D. D. Sheehan

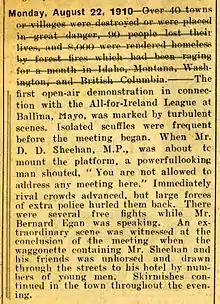
Turbulent AFIL demonstration at Ballina, County Mayo, 1910.

Long associated with land agitation, Sheehan settled many disputes between landlord gentry and their under-privileged tenant farmers. In his capacity as honorary secretary of the Cork Advisory Committee, he was foremost in ending centuries of oppressive "landlordism" under the far reaching Irish Land Act 1903 (3 Edw. 7. c. 37). Crafted through Parliament following the 1902 Land Conference by his Mallow compatriot, William O'Brien MP, Sheehan successfully negotiated the larger number of the 16,159 tenant land purchases in Munster that decade. In his own words: ""changing "". The act was later extended to introduce compulsory purchase under the "Birrell Land Purchase (Ireland) Act (1909)".